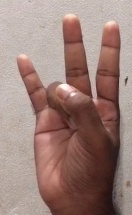
ASL sign: 7